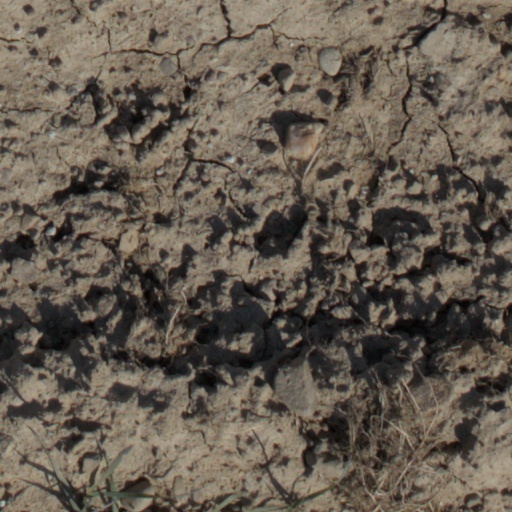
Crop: wheat